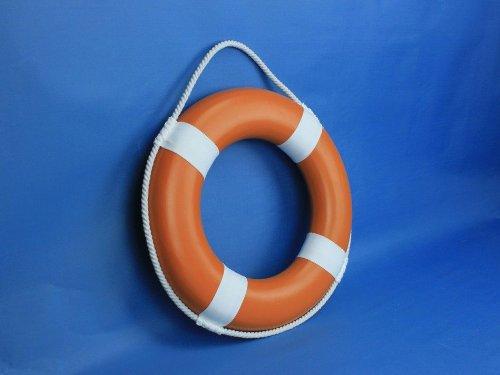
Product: Hampton Nautical Orange Painted Lifering with White Bands, 15"
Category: Home & Kitchen | Home Décor | Kids' Room Décor
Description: Bold color helps maintain decorative nautical appeal.
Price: $24.99
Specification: ProductDimensions:15x2x15inches|ItemWeight:12.8ounces|ShippingWeight:12.8ounces(Viewshippingratesandpolicies)|Manufacturer:HandcraftedModelShipsLLC|ASIN:B00GYRYZLS|DomesticShipping:ItemcanbeshippedwithinU.S.|InternationalShipping:ThisitemcanbeshippedtoselectcountriesoutsideoftheU.S.LearnMore|ShippingAdvisory:Thisitemmustbeshippedseparatelyfromotheritemsinyourorder.Additionalshippingchargeswillnotapply.|Californiaresidents:ClickhereforProposition65warning|Itemmodelnumber:Lifering-15inch-322